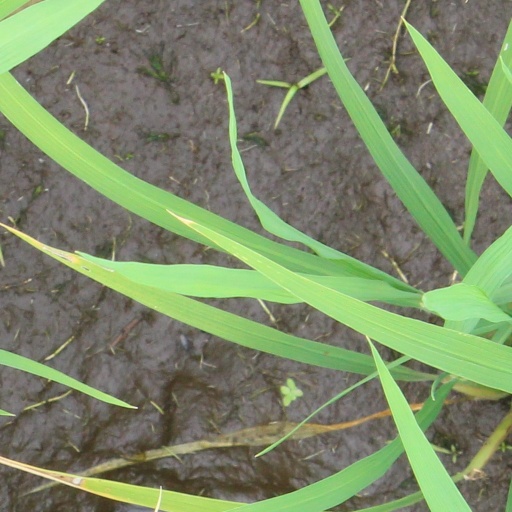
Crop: rice